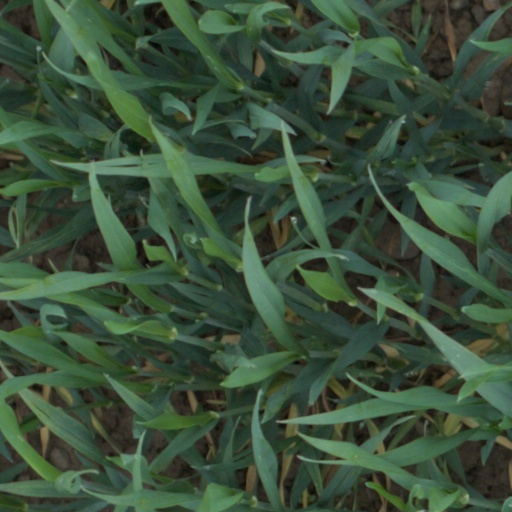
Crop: wheat